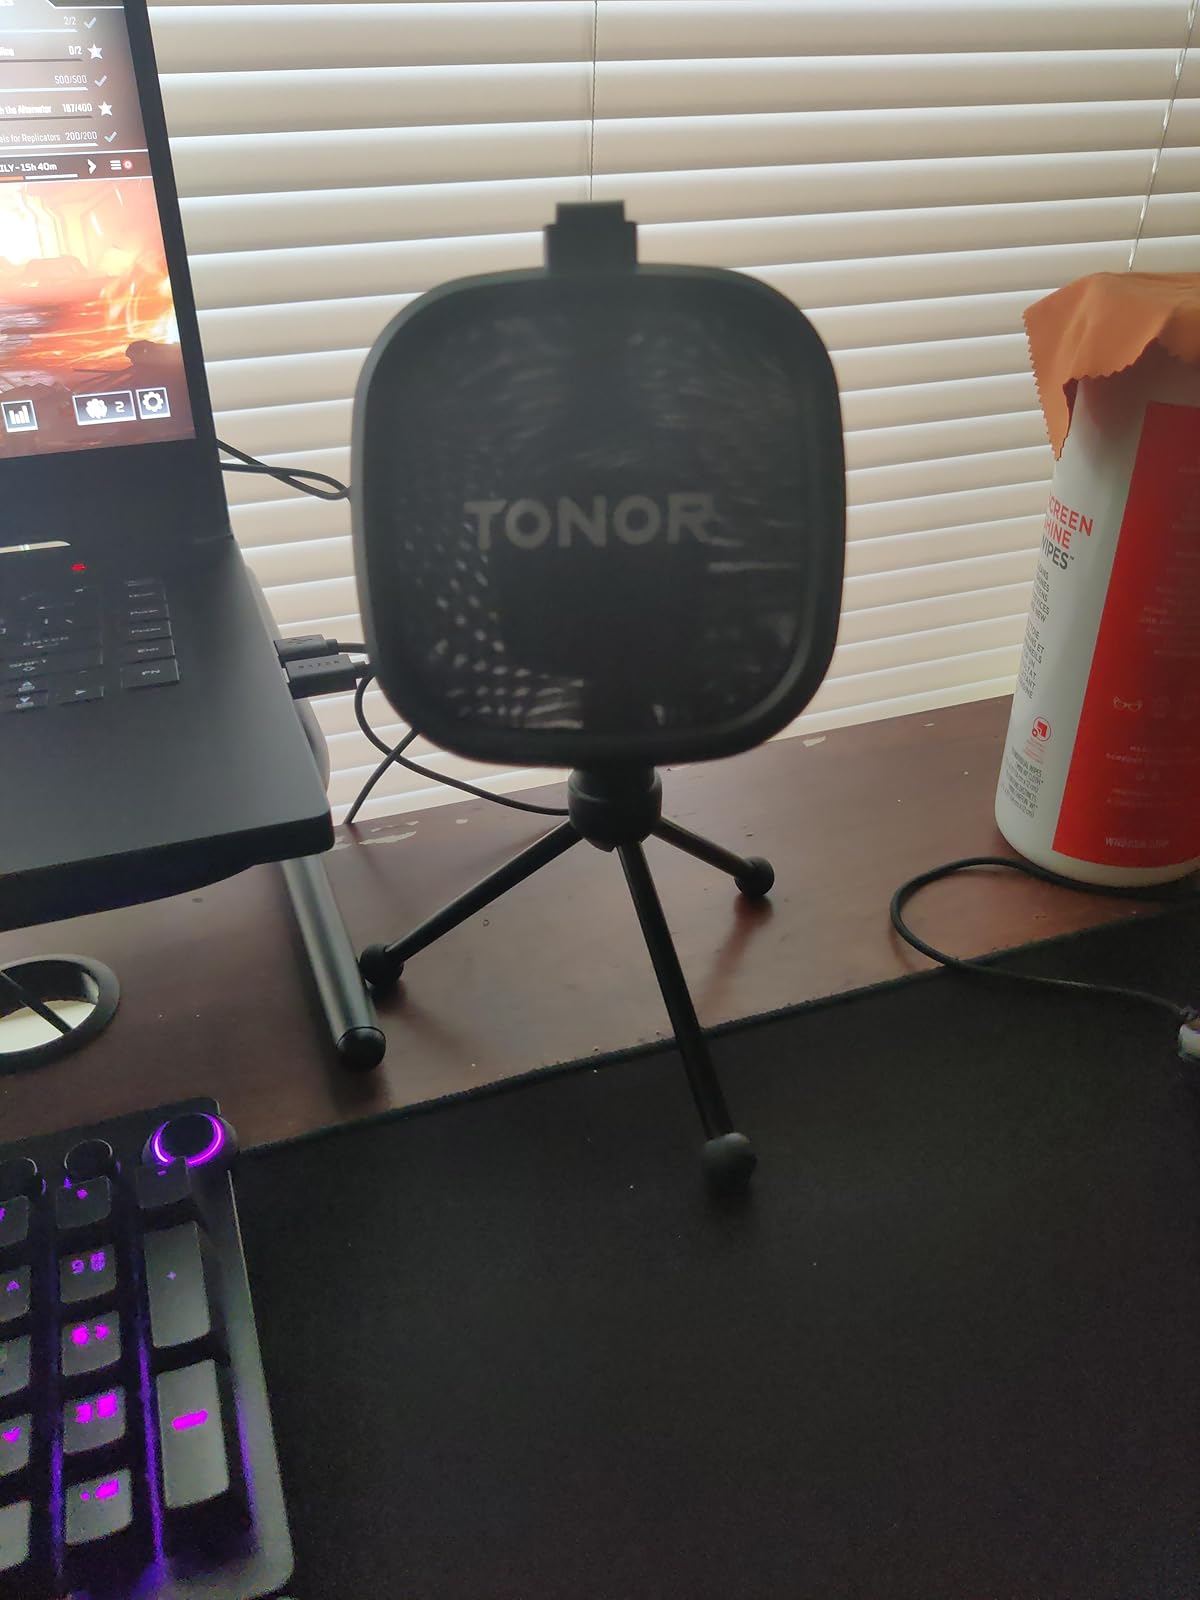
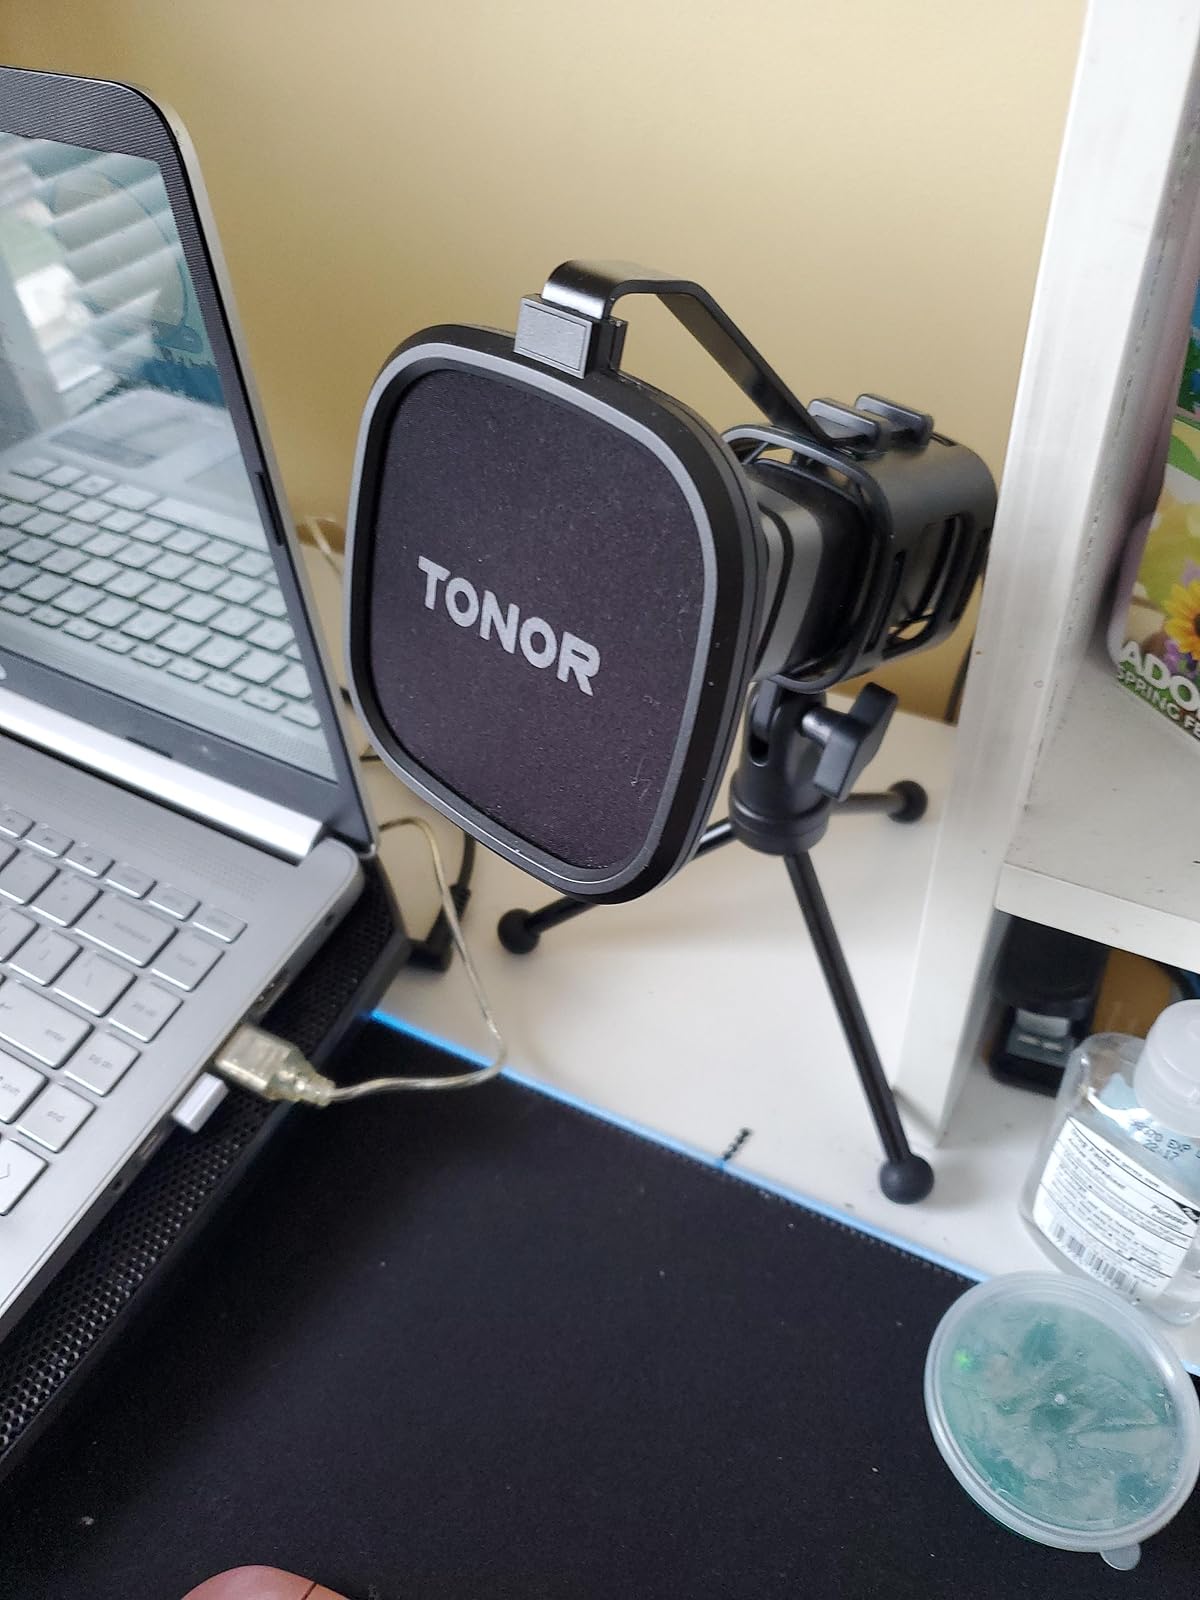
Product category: microphone
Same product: yes